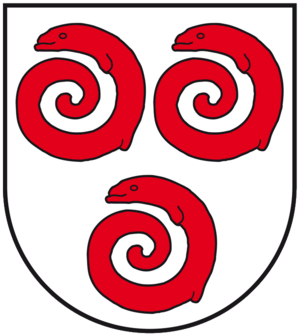
Alsleben (Saale)
Coat of arms of Alsleben (Saale)
Alsleben (Saale) er en lille by i Salzlandkreis, cirka midt i den tyske delstat Sachsen-Anhalt.